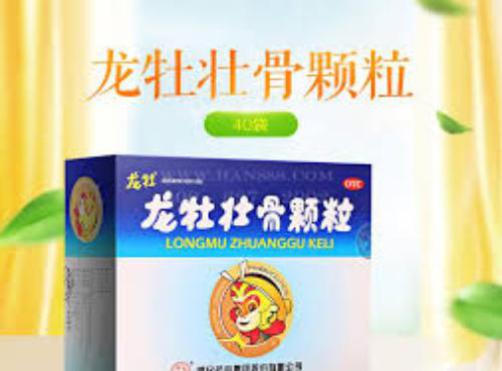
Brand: longmu-2
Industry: Medical